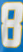
Number: 8